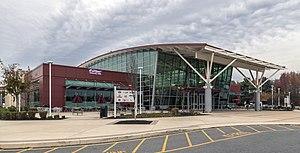
Le Delaware Welcome Center sur le Delaware Turnpike, Delaware, États-Unis